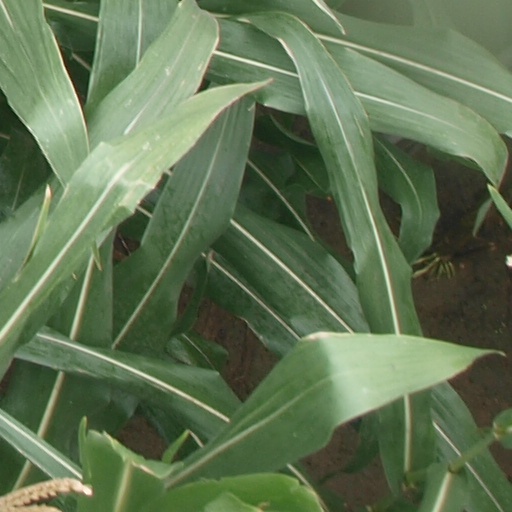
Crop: maize; corn